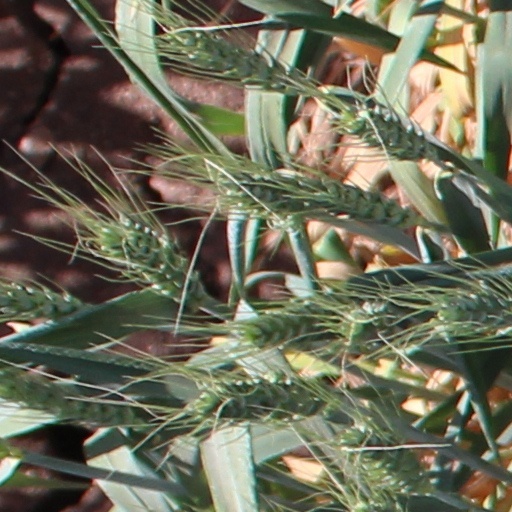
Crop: wheat